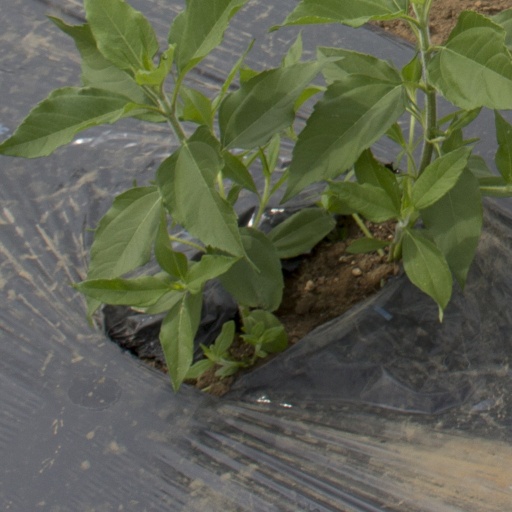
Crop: Jerusalem artichoke